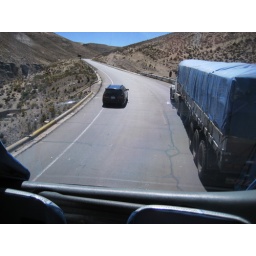
Passing on the curves on steep cliffs and winding roads was the norm for the buses traveling in Peru